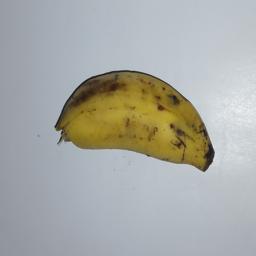
Banana variety: Champa Kola